Clitheroe

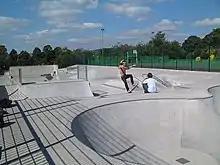
Clitheroe Skate Park

Clitheroe railway station is on the Ribble Valley line, providing hourly passenger services to Blackburn, Manchester Victoria and Rochdale; the route is operated by Northern Trains. Services are operated usually by Class 150 diesel multiple units, & Class 156 units.